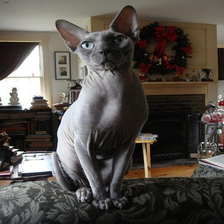
Species: cat
Breed: Sphynx